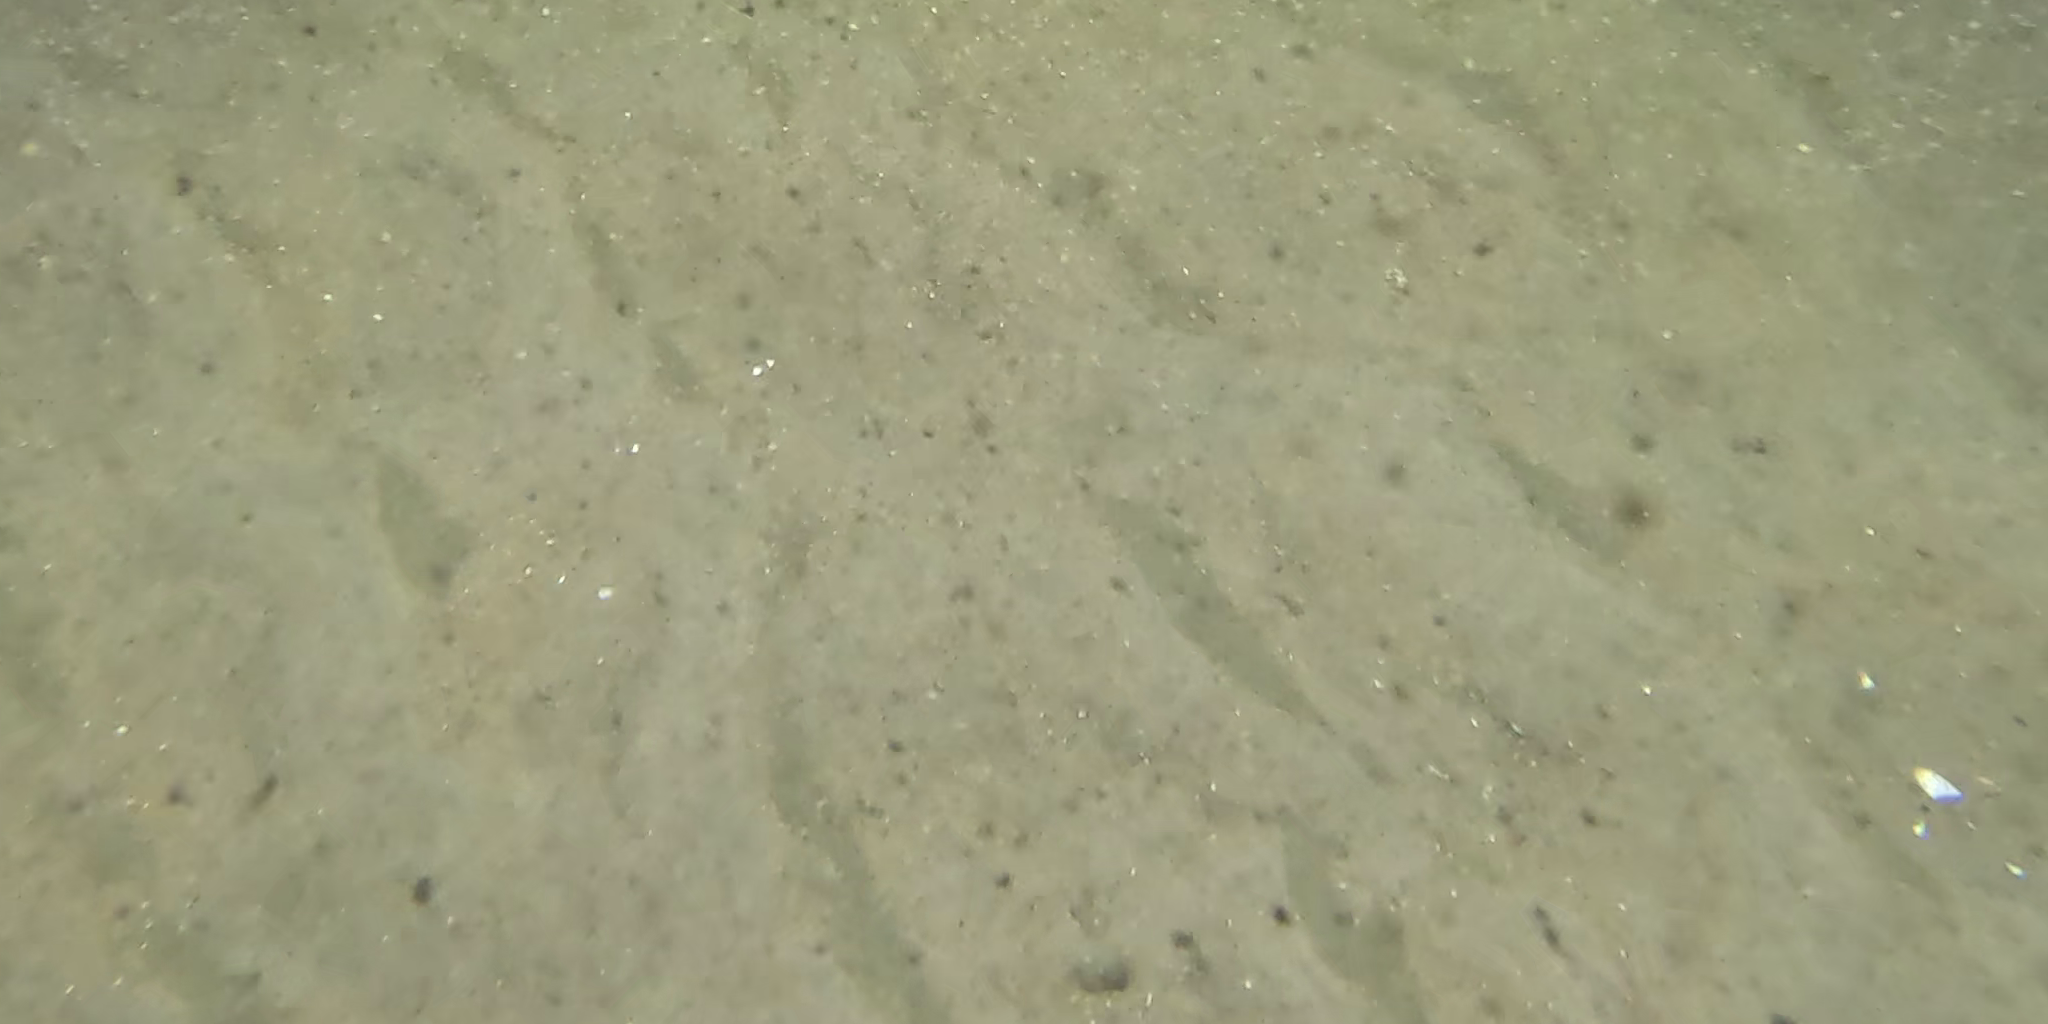
Seabed habitat: sand